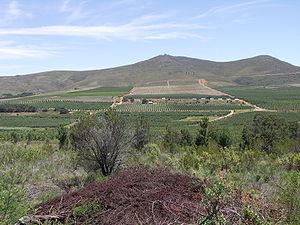
L'agriculture en Afrique du Sud se développe tout au long du XXᵉ siècle, grâce à une motorisation et une irrigation croissante, lui permettant d'être exportatrice nette de produits alimentaires la plupart du temps. Cependant, sa part dans le PIB a diminué passant d'environ 20 % dans les années 1930, à environ 12 % dans les années 1960 et à moins de 3 % en 2011, à cause de la croissance rapide et continue des industries minières, des industries manufacturières et au tertiaire. Le secteur agricole répond à la plupart des besoins domestiques, les principales exportations de l'Afrique du Sud sont le maïs, la laine, le sucre, l'arachide et le tabac.